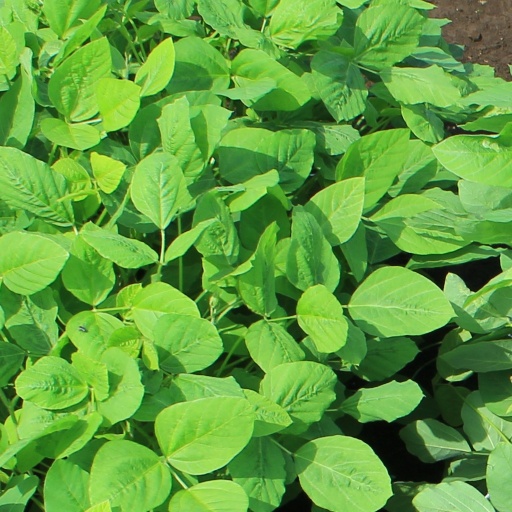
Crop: soybean